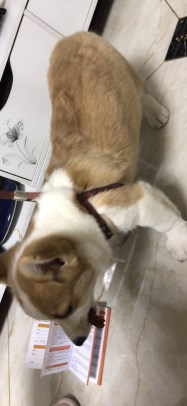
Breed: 2909-n000116-Cardigan